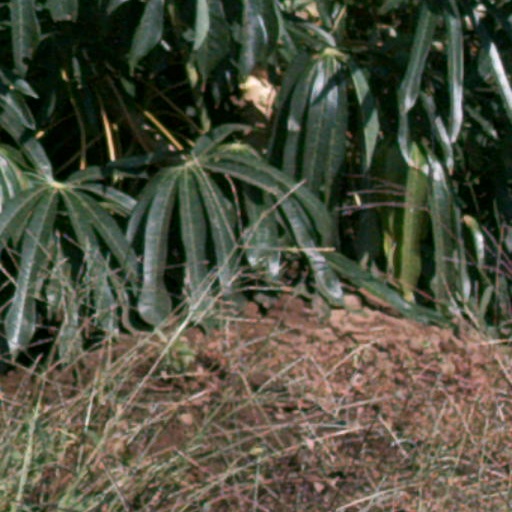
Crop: cassava